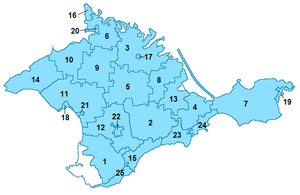
La république de Crimée est un sujet de la fédération de Russie depuis le 18 mars 2014. Ce statut est contesté par l'Ukraine et par un grand nombre de pays. Ses pourtours correspondent quasiment à la péninsule de Crimée à l'exception de Sébastopol qui dispose d'un statut de ville fédérale.
Le district fédéral de Crimée est un ancien district fédéral de Russie qui a existé du 21 mars 2014 au 28 juillet 2016, date de son incorporation dans le district fédéral du Sud.